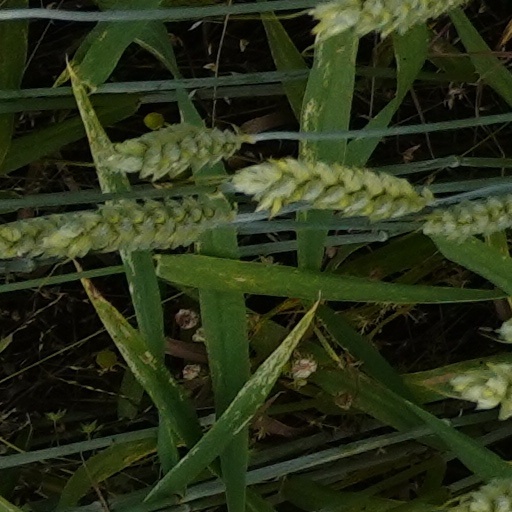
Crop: wheat